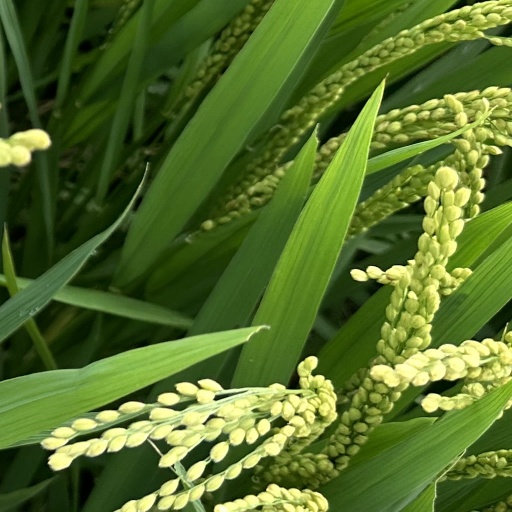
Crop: rice